Joseph Dube

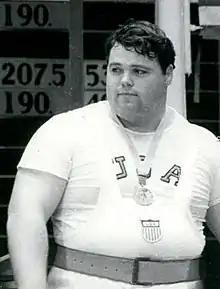
Dube at the 1968 Olympics

Joseph Douglas "Joe" Dube (born February 15, 1944) is an American weightlifter, world champion, Olympic Games medalist and strongman competitor. He won a bronze medal at the 1968 Summer Olympics, and set two world records in the clean and press the same year. As of 2024 he is still the last senior male American weightlifter to win the world title in weightlifting, which he achieved in 1969.